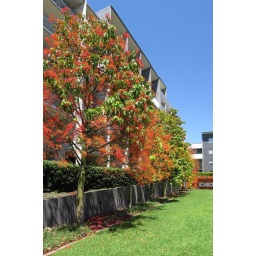
a row of illawarra flame trees used as screen trees in urban landscaping in the suburb of waterloo, sydney...